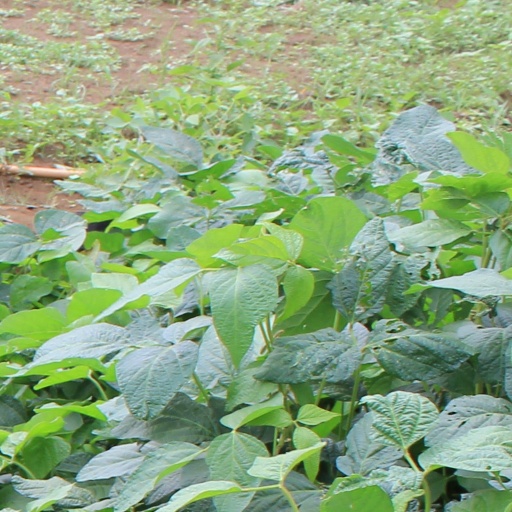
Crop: soybean